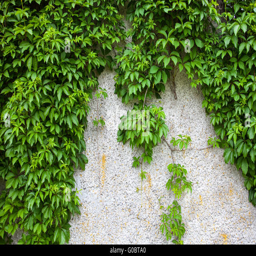
old concrete wall covered with the green ivy